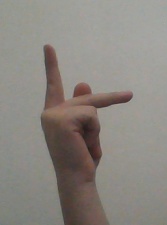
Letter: dha